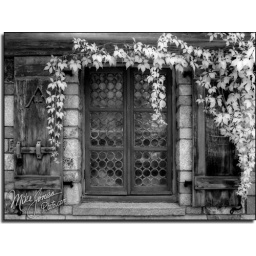
Detail of a window in a beautiful old building in Acadia National Park, Maine